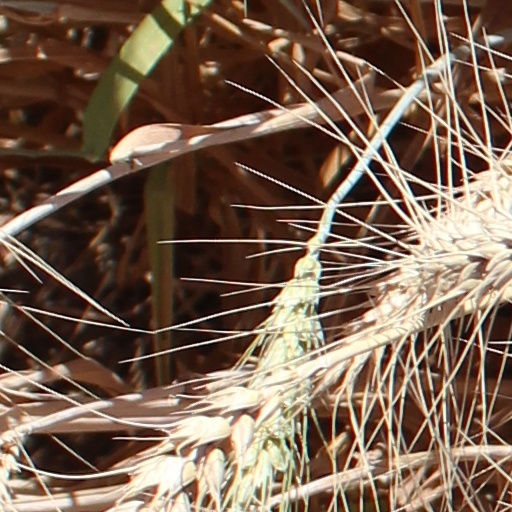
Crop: wheat